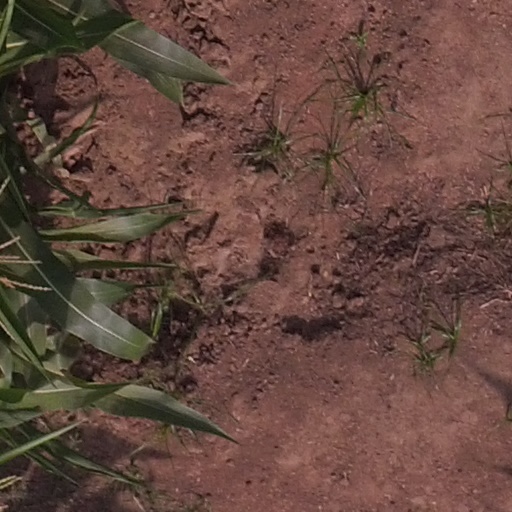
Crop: maize; corn